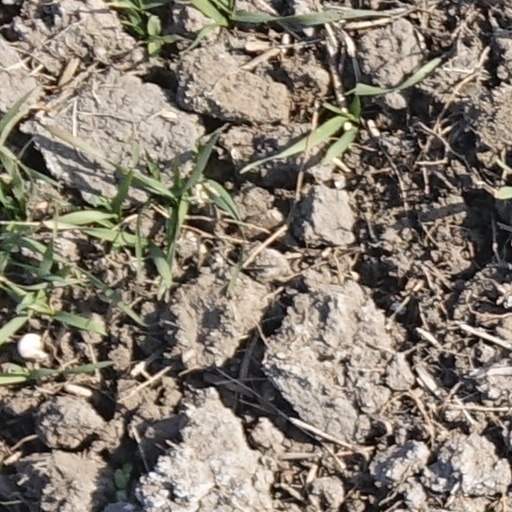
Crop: wheat